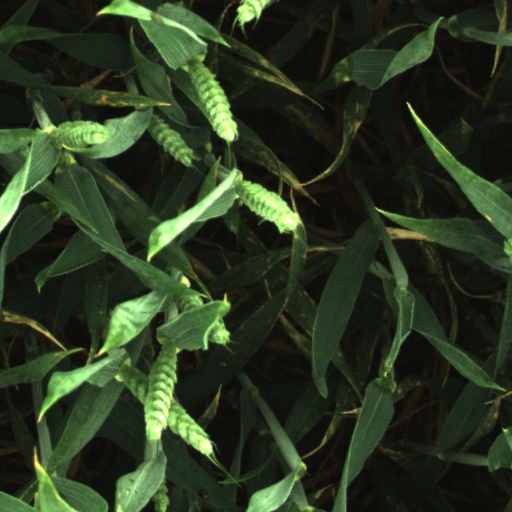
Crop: wheat